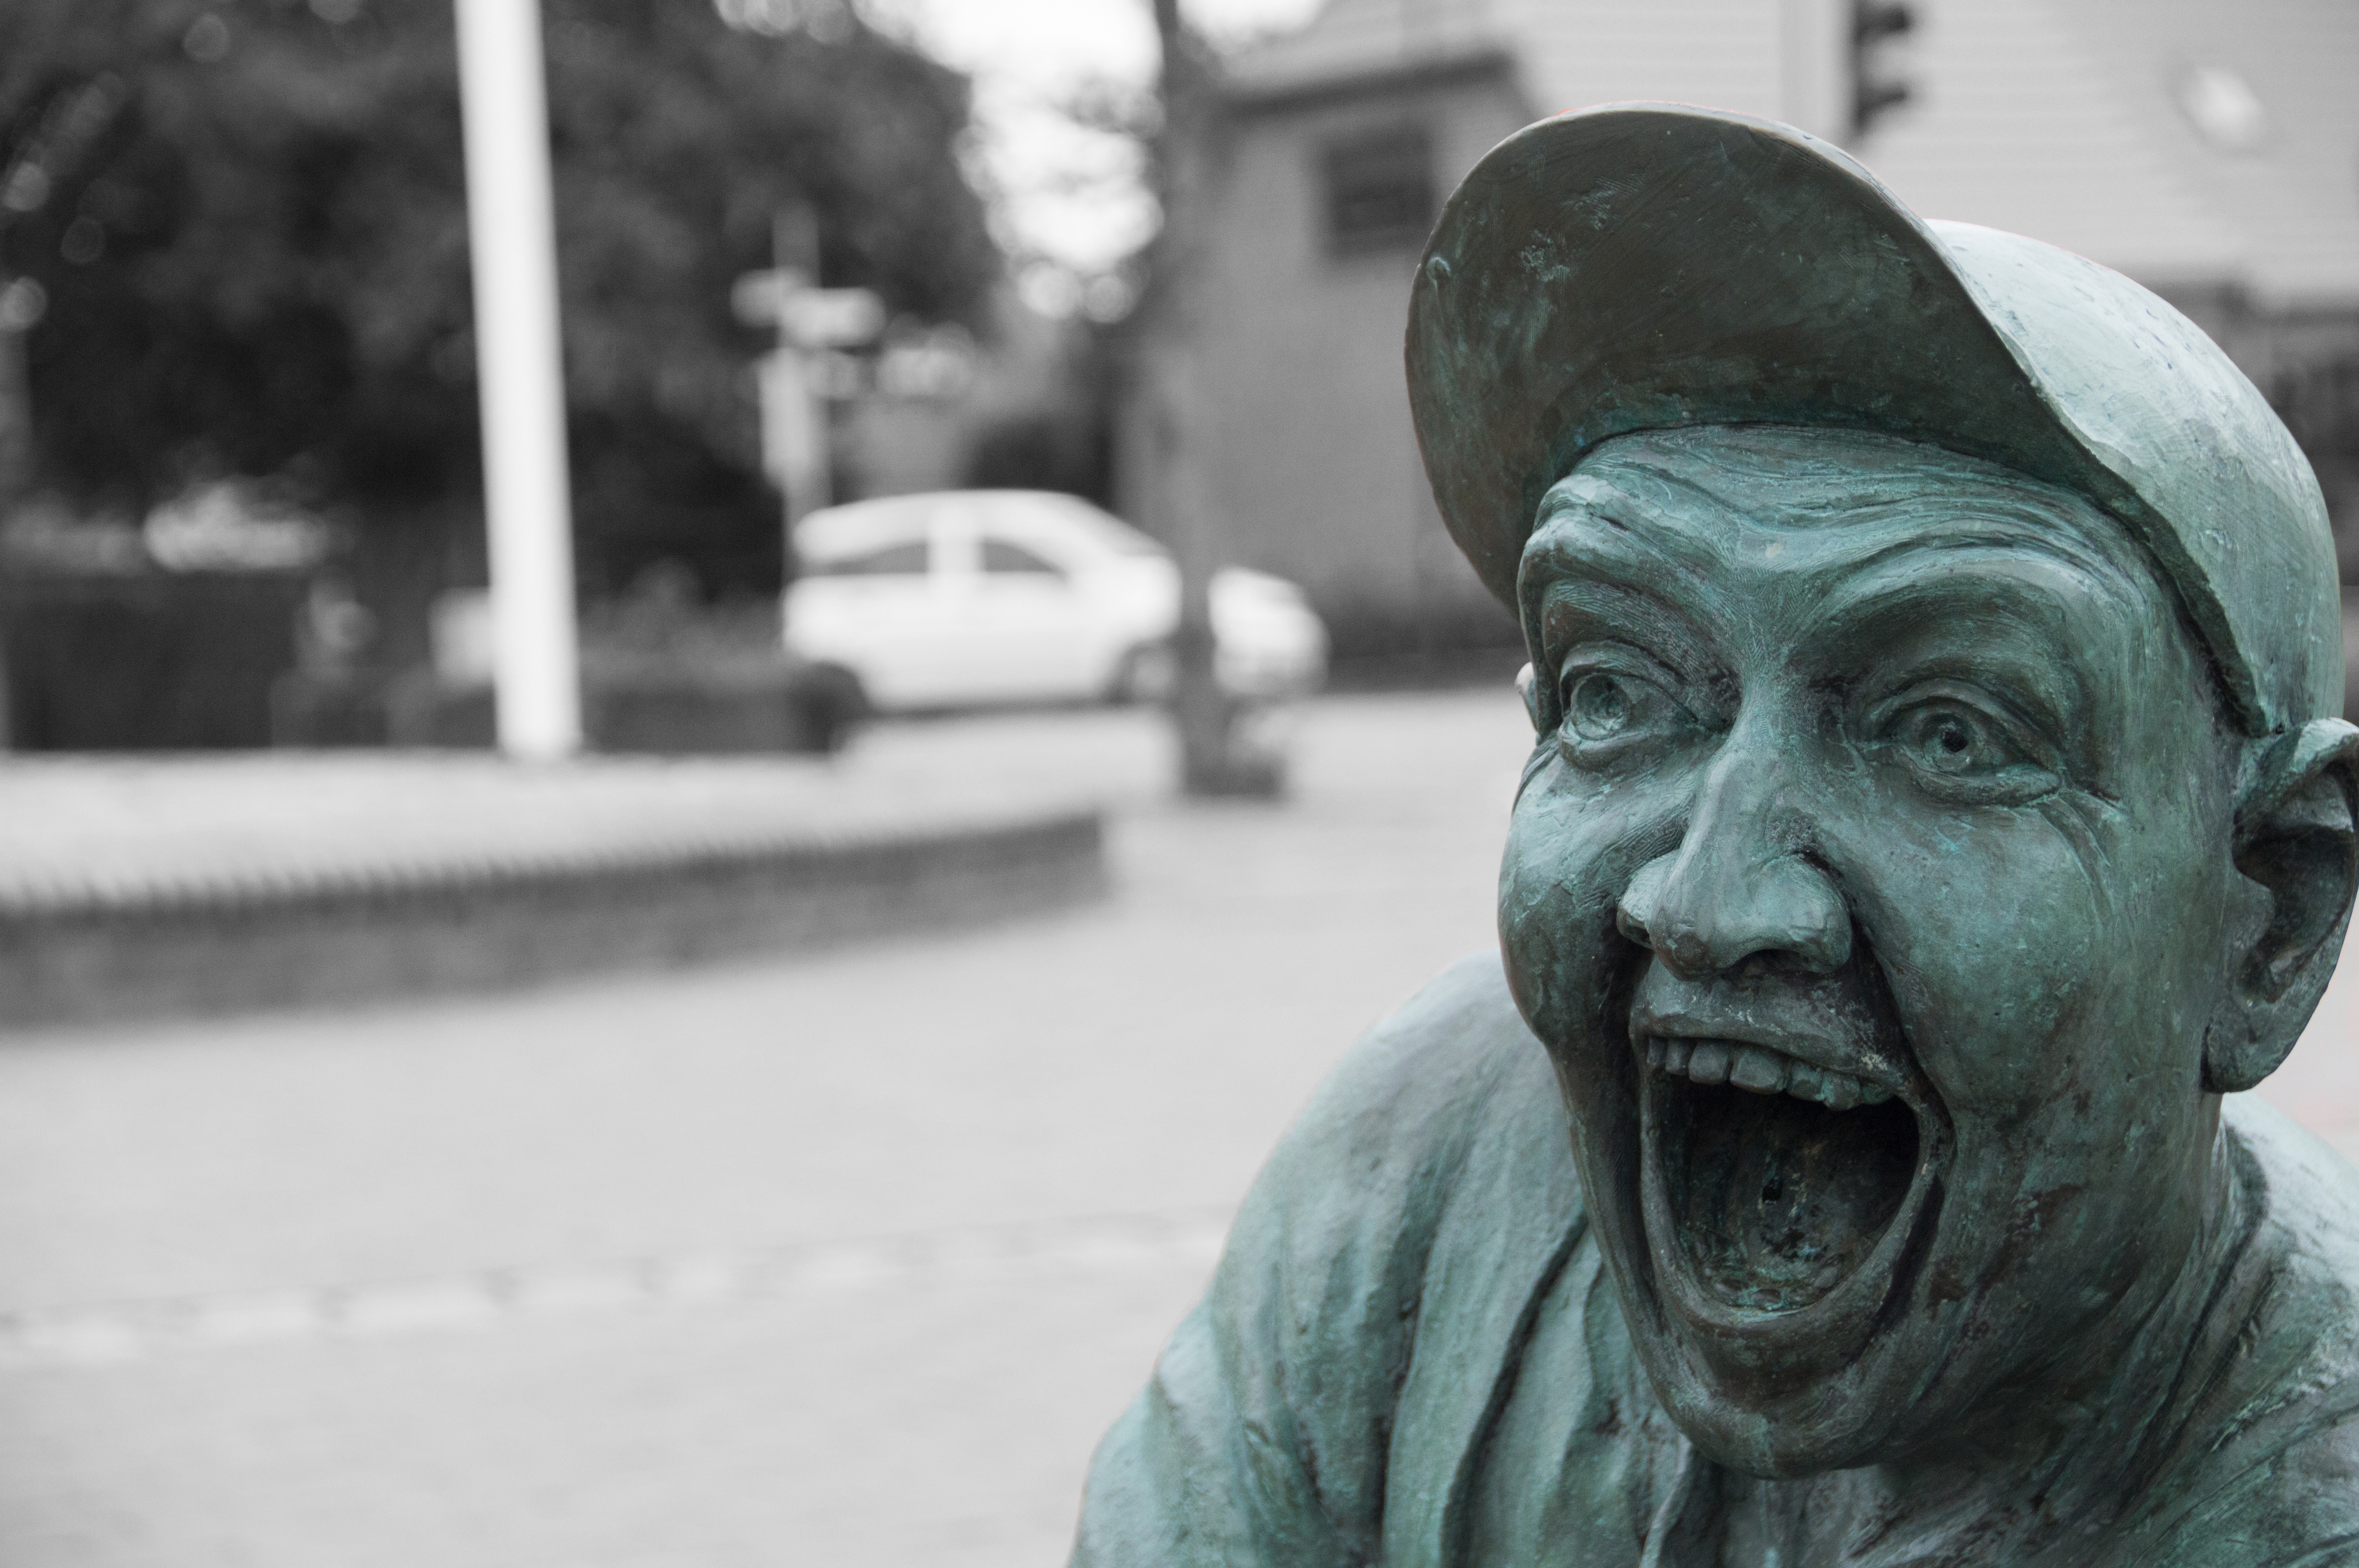
man, white, street, photography, monument, statue, color, black, monochrome, laugh, face, sculpture, art, digital camera, figure, temple, head, photograph